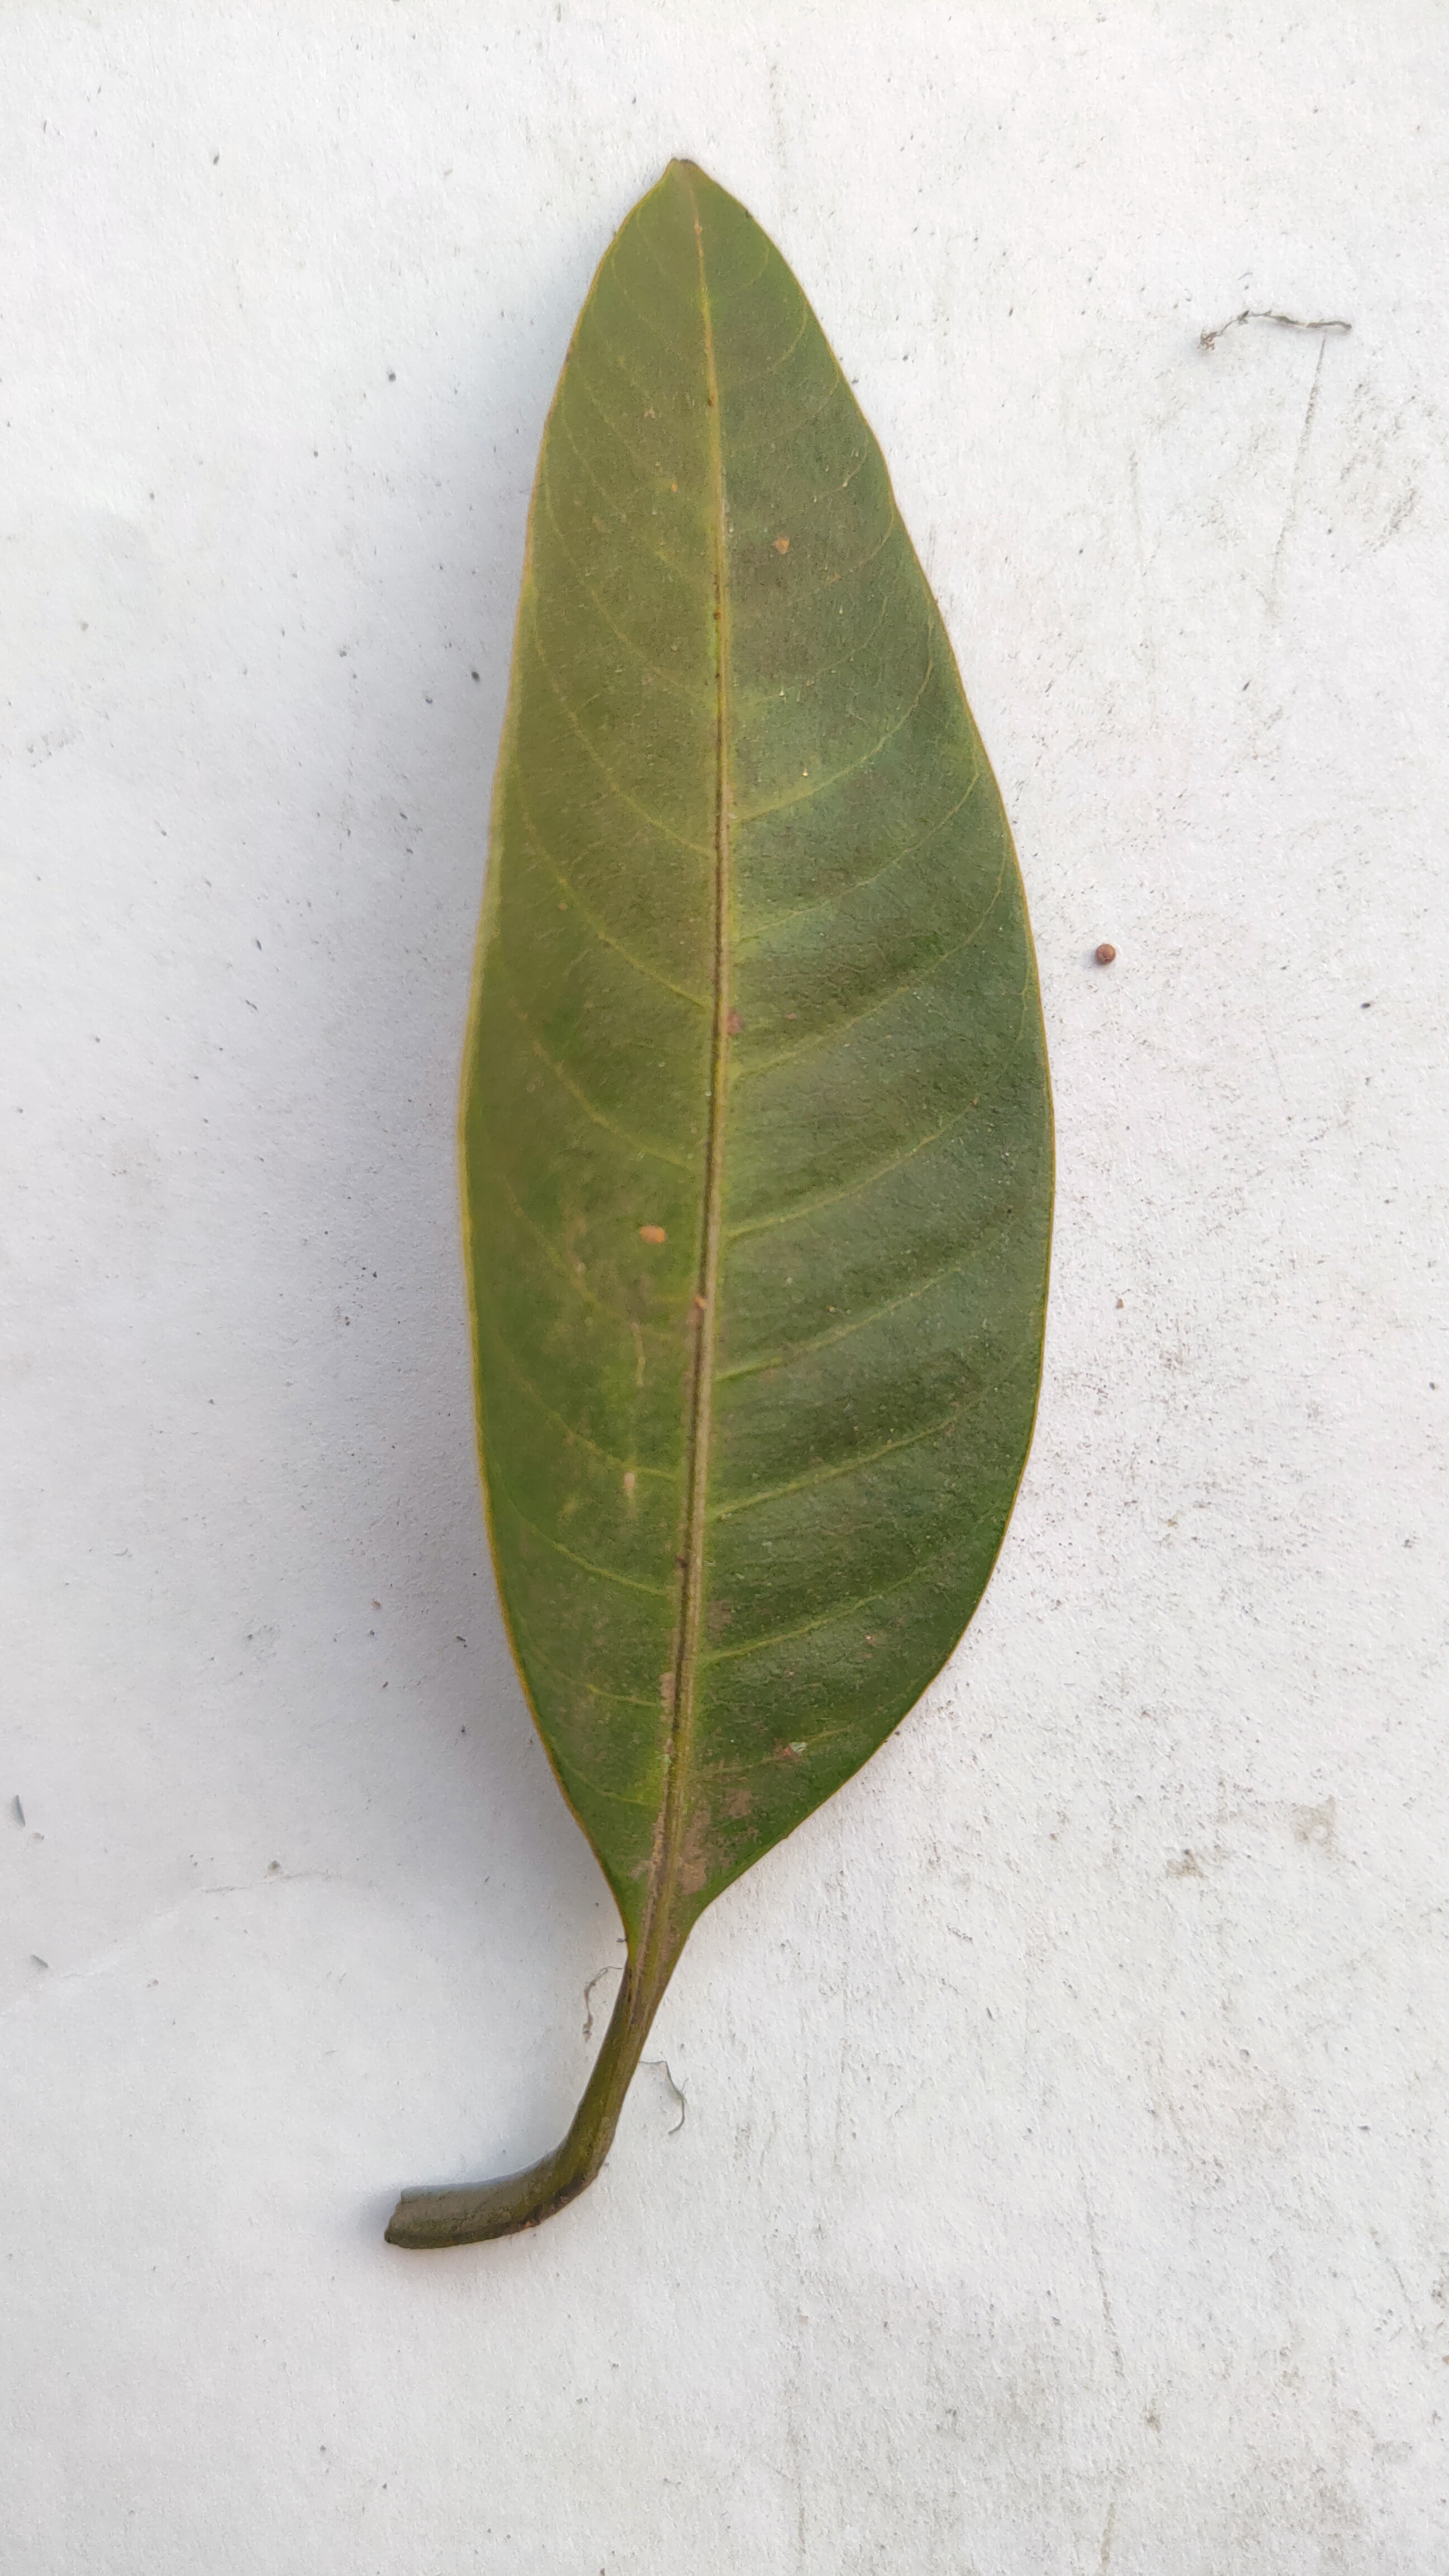
Leaf variety: Mango